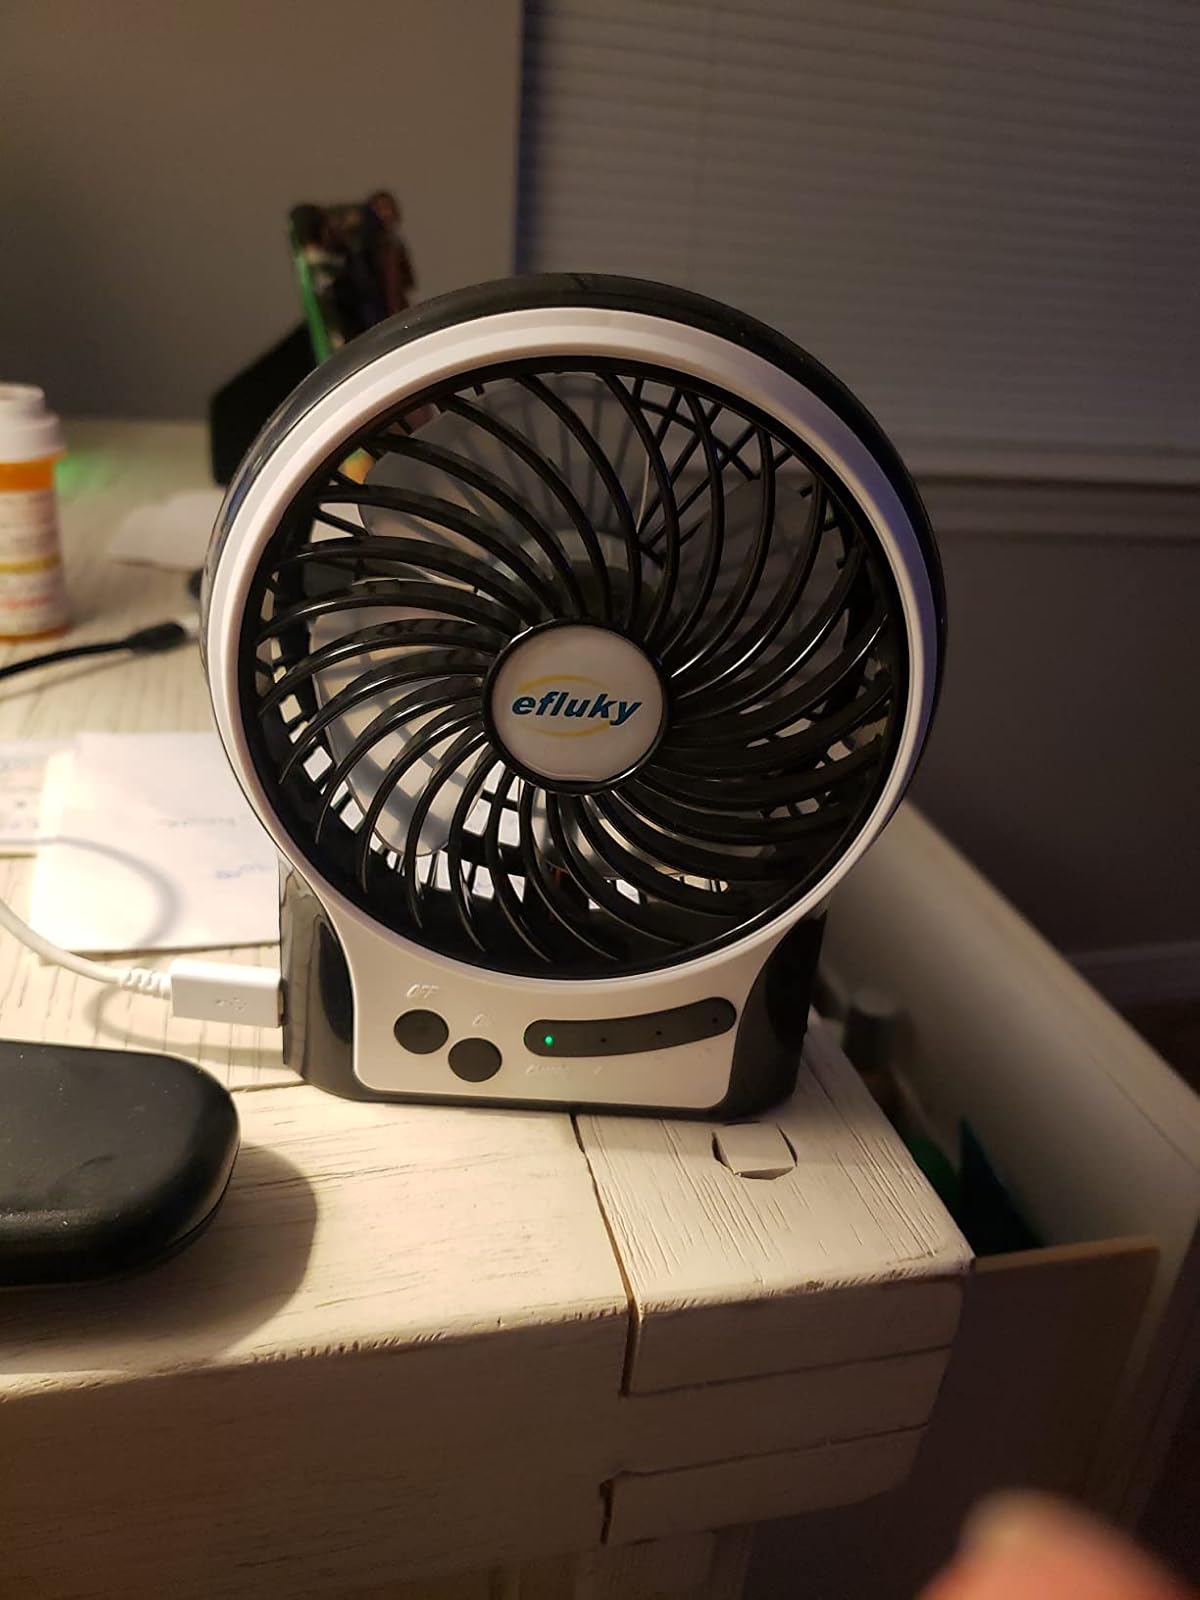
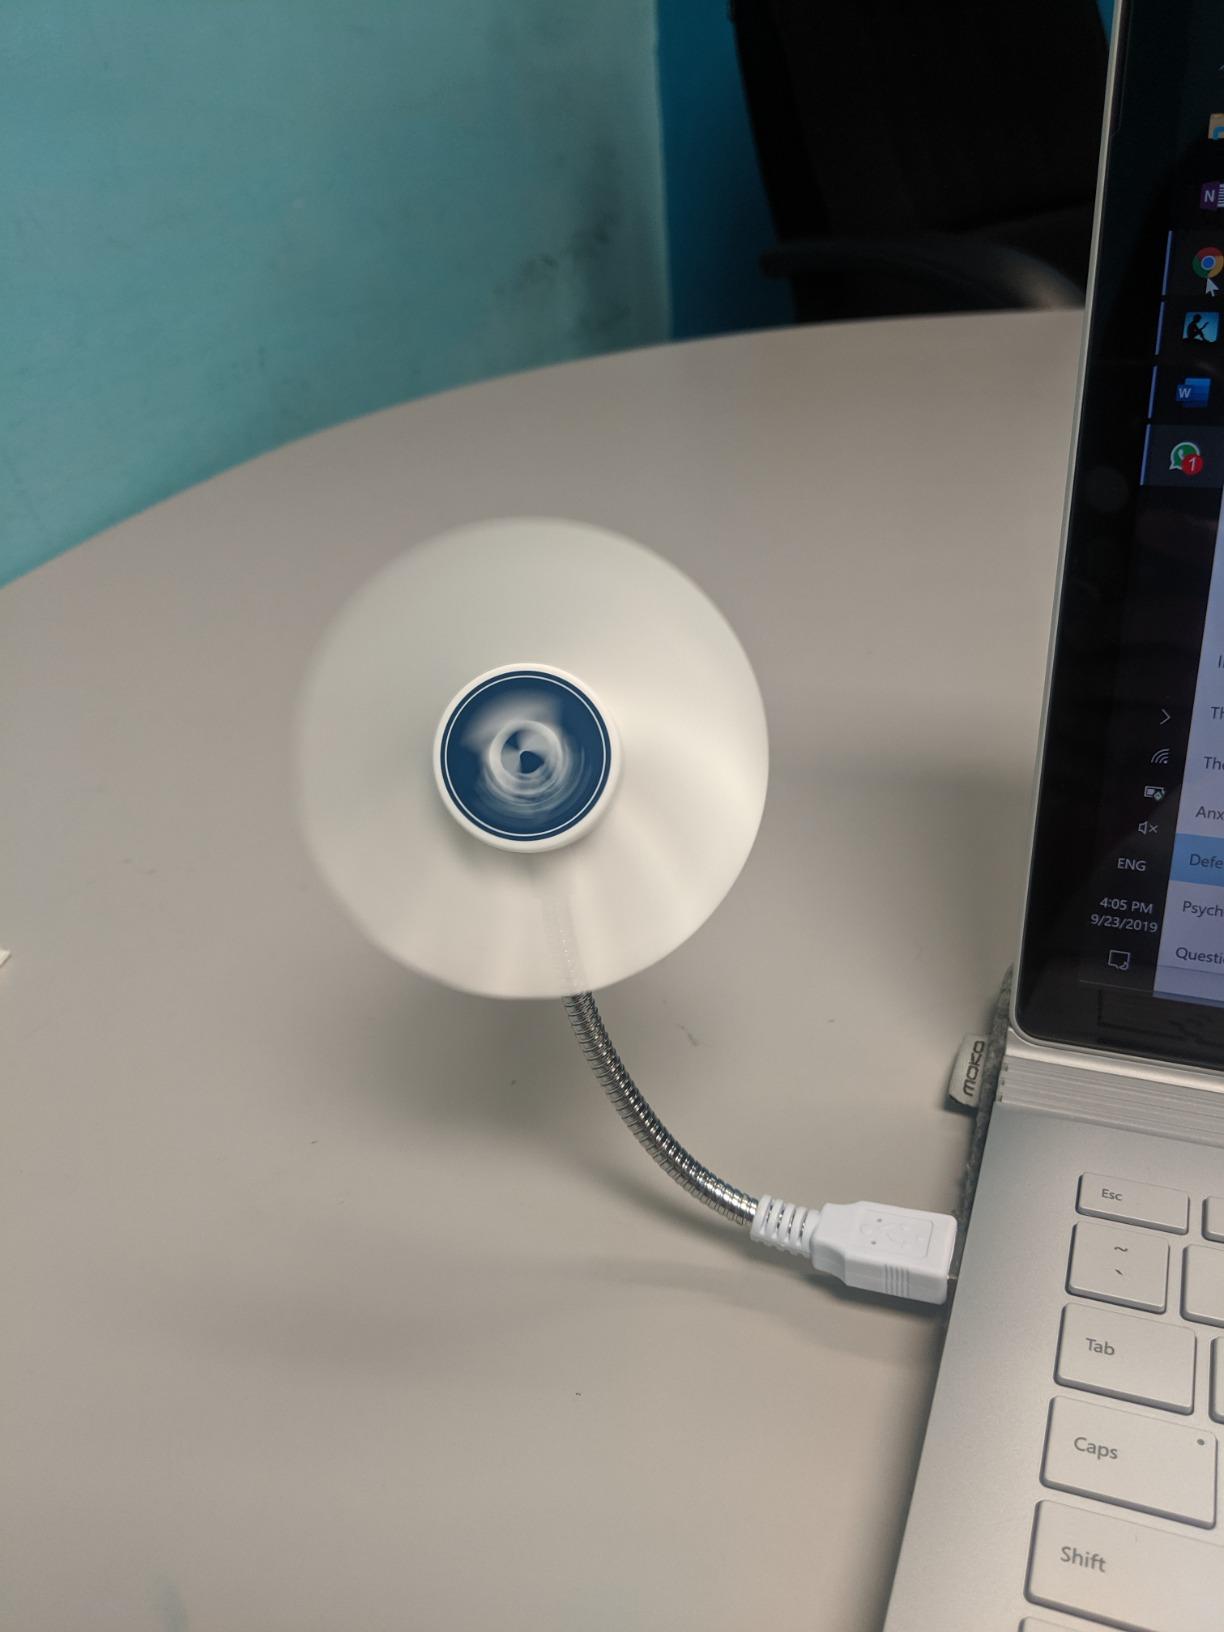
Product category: fan
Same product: no